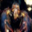
Label: lobster